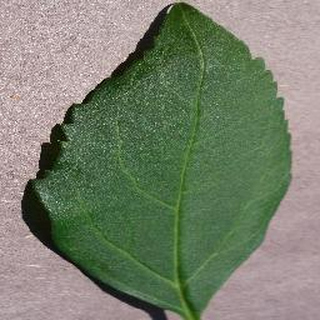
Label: healthy_cherry